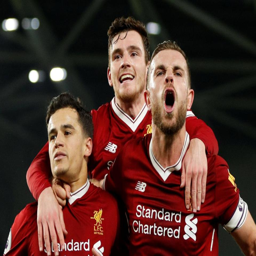
football team will be hot favourites to beat local rivals in the games